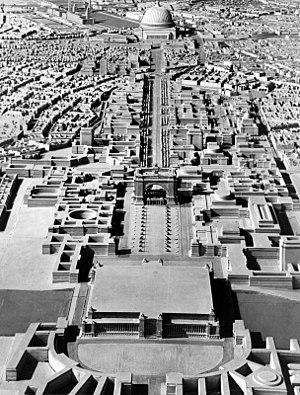
Le Grand Reich germanique, en forme longue le Grand Reich germanique de la Nation allemande est le nom officiel de l’entité politique que le régime national-socialiste du Troisième Reich tenta de créer en Europe entre 1938 et 1945, notamment durant la Seconde Guerre mondiale. Dans Mein Kampf, Adolf Hitler mentionne également un futur État germanique de la Nation allemande.
L’architecture nazie désigne l'architecture officielle allemande sous le régime national-socialiste. Ce concept tente de mettre en valeur un certain nombre de caractéristiques communes dans les commandes architecturales de l'État et du parti national-socialiste entre 1933 et 1945 et dans la réalisation des projets qui ont découlé de ces commandes.
Cet article décrit l'histoire de l'urbanisme, un processus technique et politique lié à l'utilisation des terres et à la conception de l'environnement urbain, y compris l'air, l'eau et l'infrastructure des zones urbaines telles que les réseaux de transport et de distribution.
Welthauptstadt Germania était le projet hitlérien de construction d'une capitale monumentale pour le Troisième Reich en lieu et place de Berlin. Inspirée par ce qui pouvait exister dans d'autres capitales mais à des dimensions nettement plus grandes et conçue par Albert Speer, elle devait être construite une fois que l'Allemagne aurait remporté la Seconde Guerre mondiale.
Le Grand Dôme ou Halle du peuple est un projet architectural monumental qui devait voir le jour à Berlin sous le régime national-socialiste, dans le cadre de la reconstruction de la ville : Gesamtbauplan für die Reichshauptstadt. Il a été dessiné par Albert Speer.